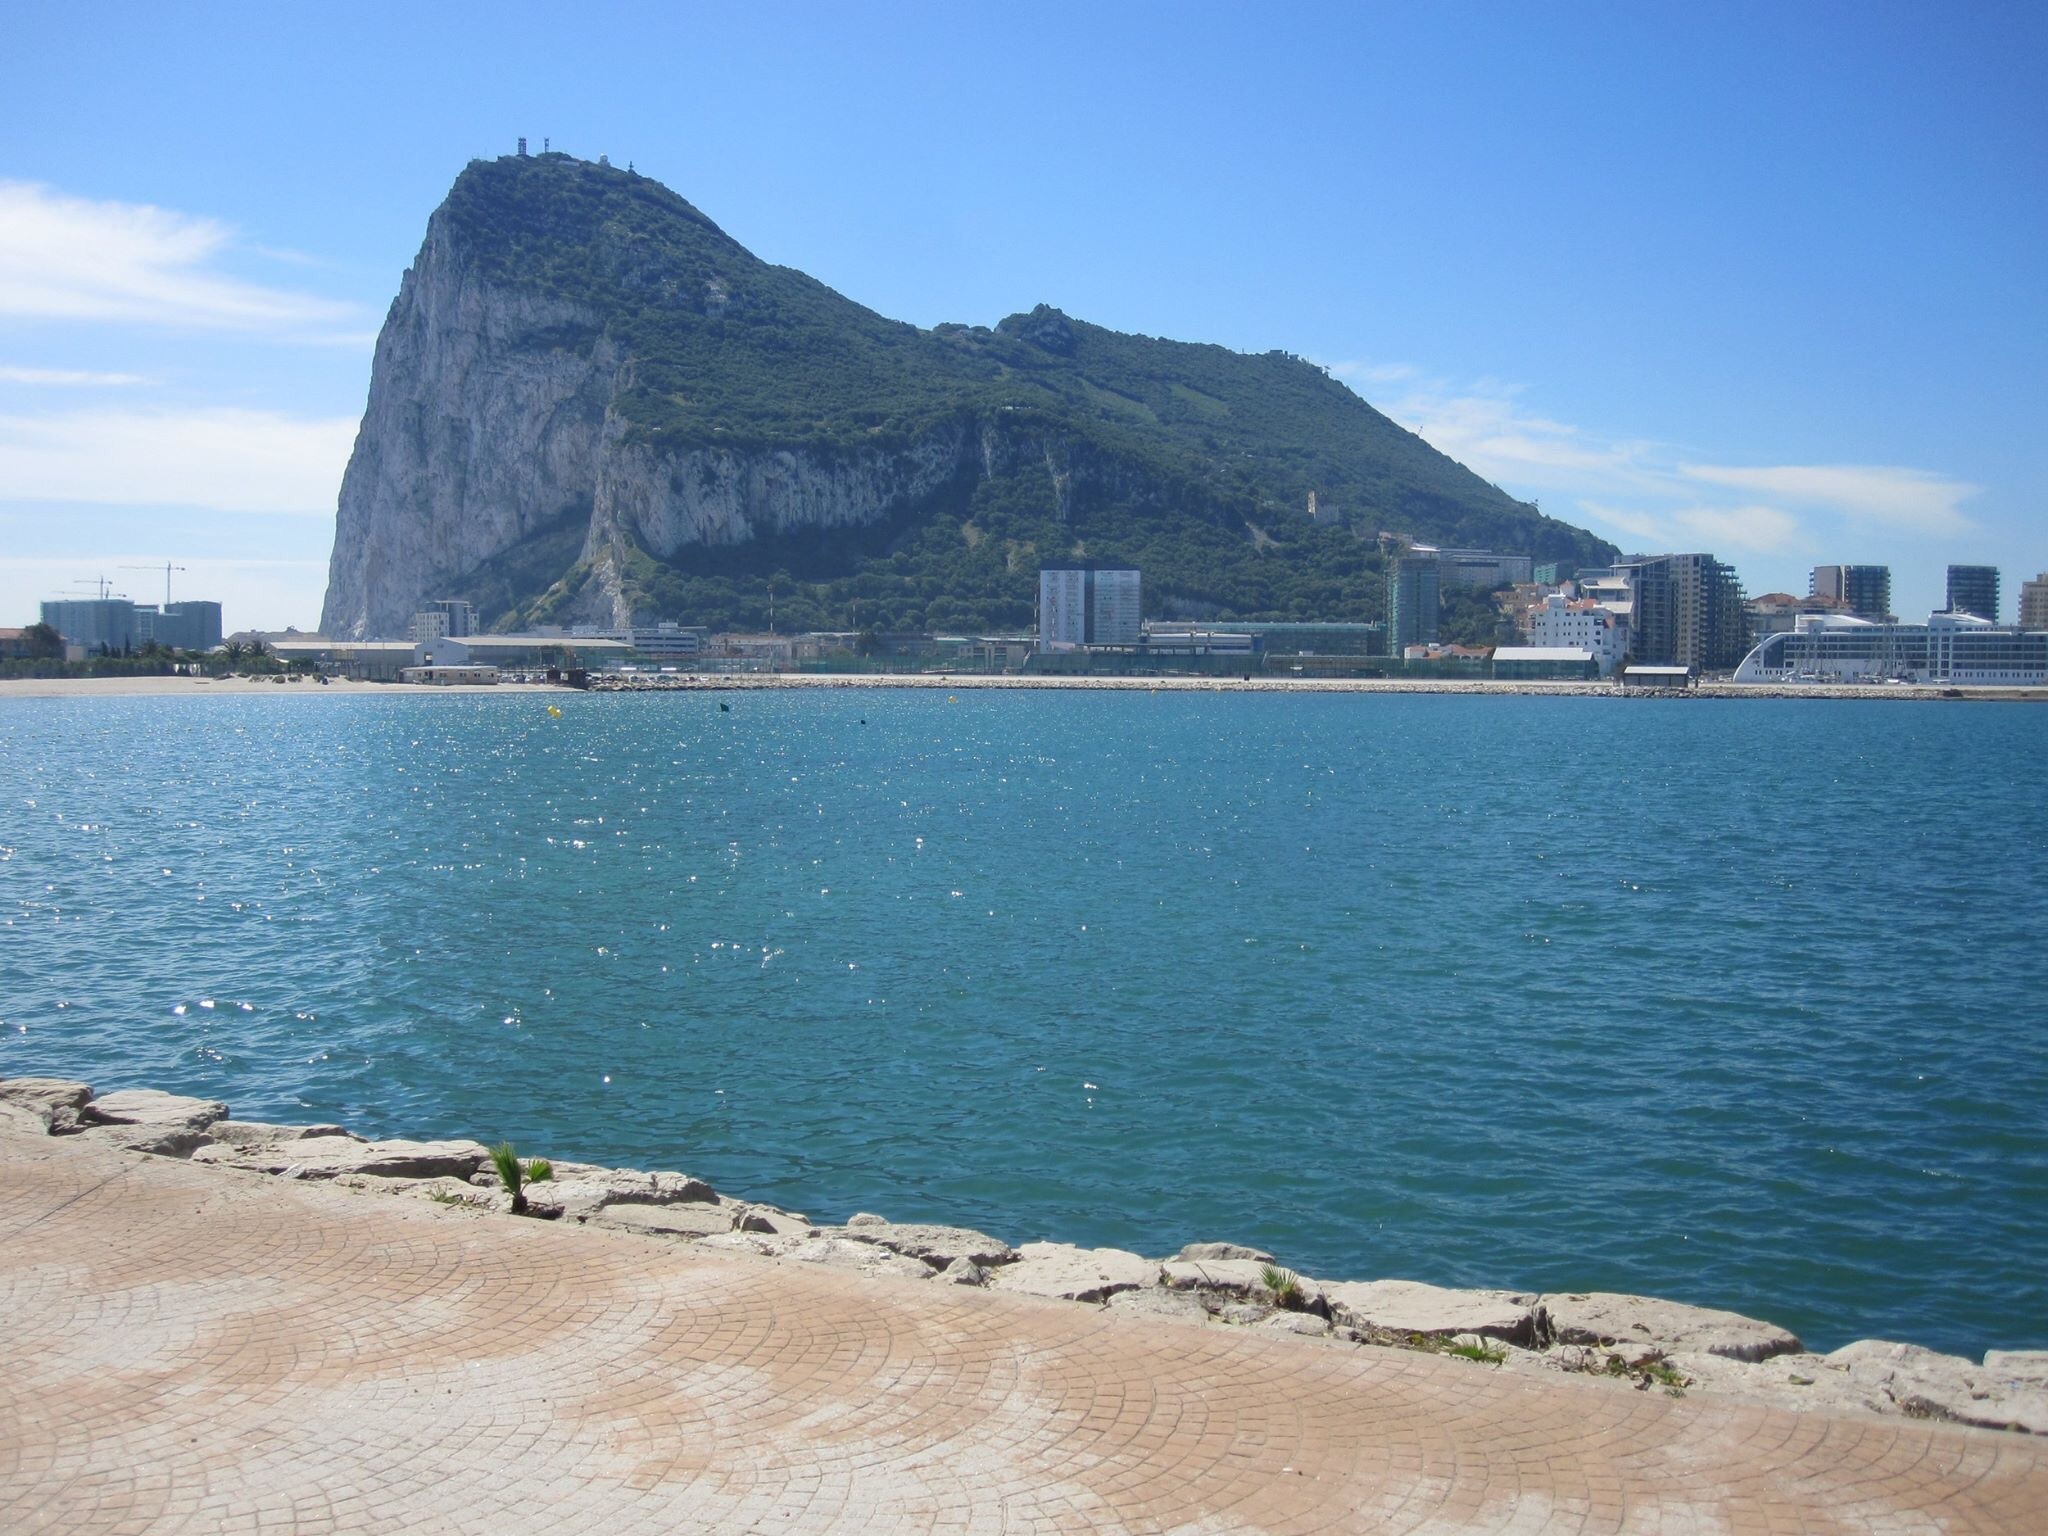
beach, sea, coast, water, rock, ocean, mountain, shore, lake, town, city, summer, vacation, cliff, seaside, cove, mediterranean, bay, island, reservoir, tourism, terrain, body of water, gibraltar, spain, holidays, cape, landform